Cilium

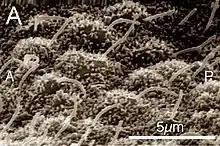
Scanning electron micrograph of nodal cilia on a mouse embryo

Nodal cells have a single cilium called a monocilium. They are present in the very early development of the embryo on the primitive node. There are two areas of the node with different types of nodal cilia. On the central node are motile cilia, and on the peripheral area of the node the nodal cilia are modified motile.